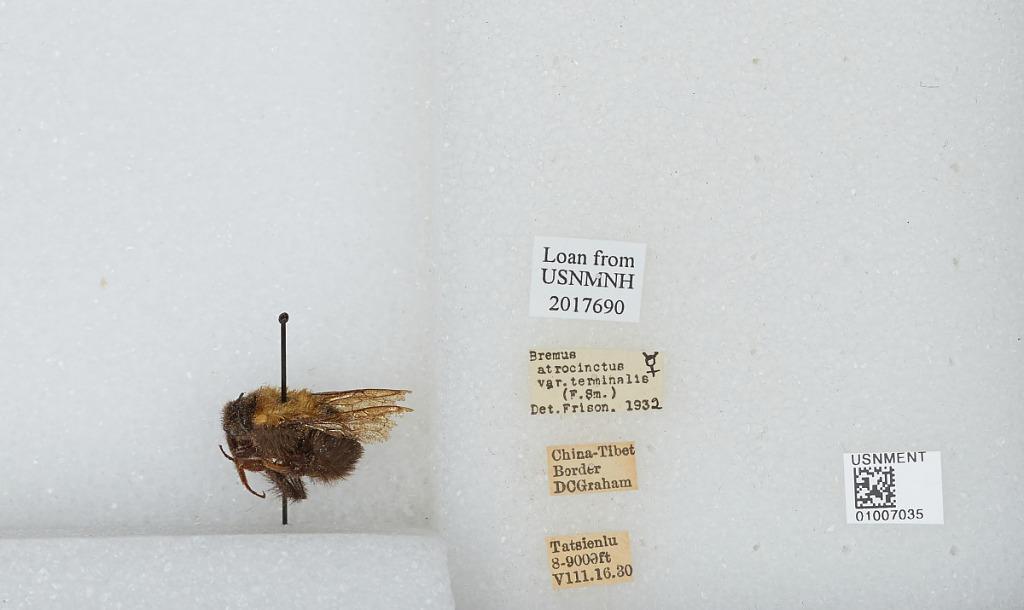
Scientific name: Bombus (Festivobombus) festivus Smith
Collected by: D. Graham
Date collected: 1930-8-16
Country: China
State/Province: Sichuan
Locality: Kangding (formerly known as Tatsienlu)
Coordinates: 30.0553, 101.965
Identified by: Frison